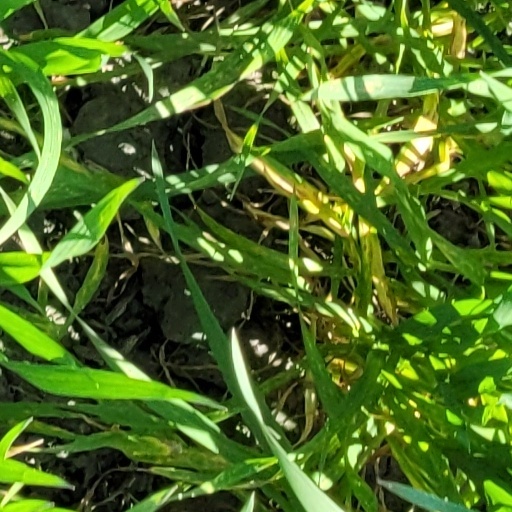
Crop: wheat